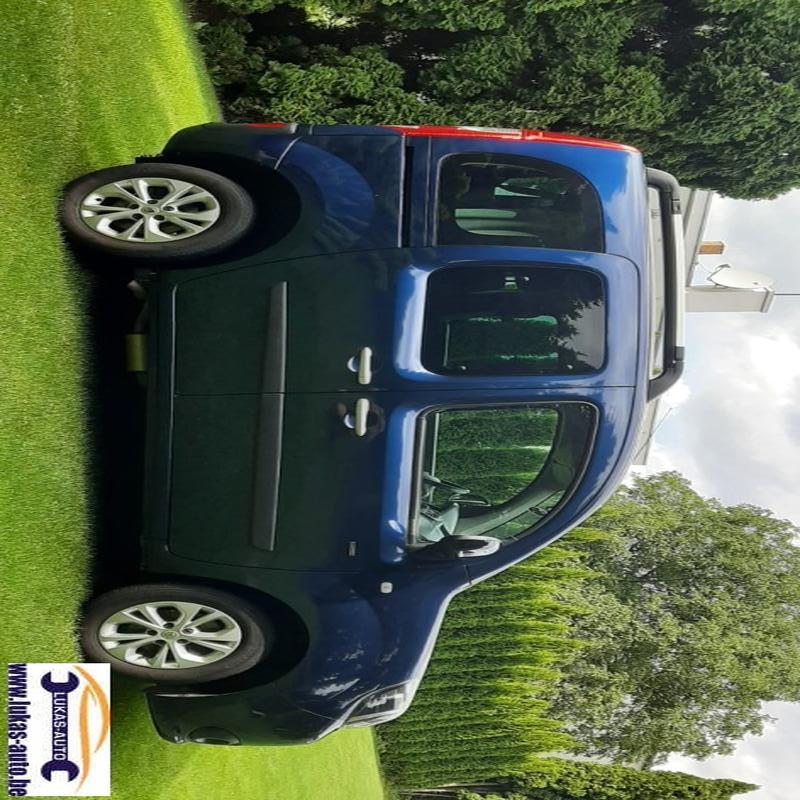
Aucun dommage détecté.
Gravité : aucun